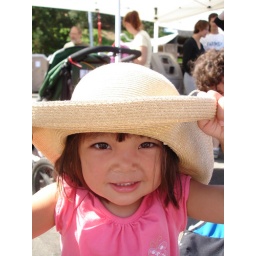
cute in Mommy's hat